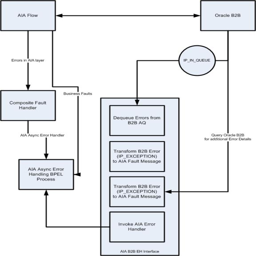
this image is described in surrounding text